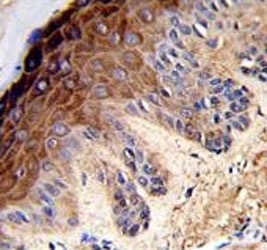
Topoisomerase II alpha Antibody / TOP2A
TOP2A encodes a DNA topoisomerase, an enzyme that controls and alters the topologic states of DNA during transcription. This nuclear enzyme is involved in processes such as chromosome condensation, chromatid separation, and the relief of torsional stress that occurs during DNA transcription and replication. It catalyzes the transient breaking and rejoining of two strands of duplex DNA which allows the strands to pass through one another, thus altering the topology of DNA.
Brand: NSJ Bioreagents
Category: Business & Industrial > Science & Laboratory > Laboratory Equipment > Laboratory Blenders